John Popham (judge)

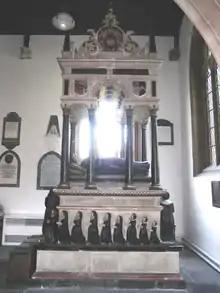
Monument to Sir John Popham in Wellington Church, viewed from south

At the east end of the north aisle of St John the Baptist's Church in Wellington, survives the 18-foot-high monument with effigies of Sir John Popham and his family. As described by Collinson (died 1793) in 1791 it was situated in the south aisle chapel, from which it has been moved to its present position, but retaining the same orientation. Collinson described the monument as follows: